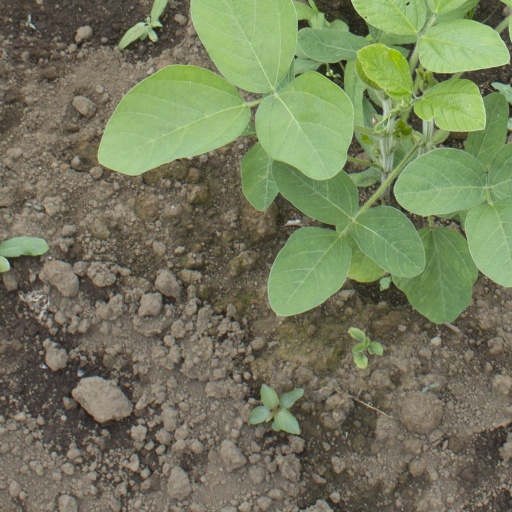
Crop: soybean